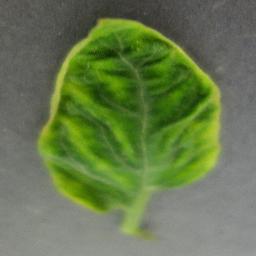
Label: Tomato___Tomato_Yellow_Leaf_Curl_Virus